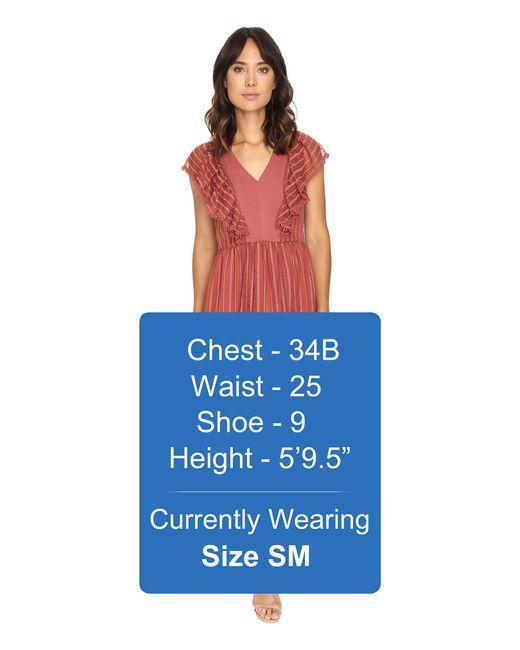
rosa formelles Kleid, vneck, kurze Ärmel